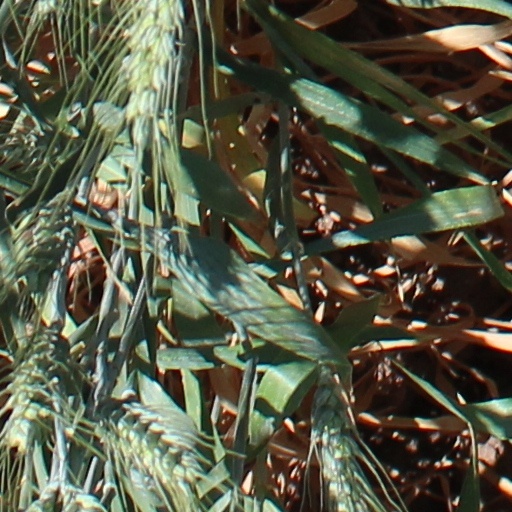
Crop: wheat